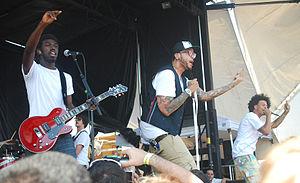
Gym Class Heroes est un groupe de rap rock américain, originaire de Geneva, dans l'État de New York. Ce quartet, fondé en 1997 autour d'un rappeur à la forte personnalité, Travie « Schleprok » McCoy associé à trois musiciens issus de la mouvance funk, rock et R&B rencontre un succès rapide grâce à une sonorité originale qui entremêle la voix de chanteurs occasionnels au flow de Travie McCoy et le hip-hop aux influences musicales diverses de chacun de ses membres.